Groningen Europapark railway station

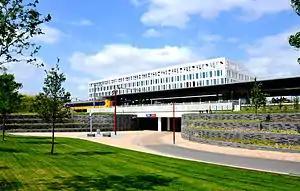
Groningen Europapark railway station in 2013

Groningen Europapark (abbreviation: Gerp) is an unstaffed railway station in Groningen in the Netherlands. It is situated on the Harlingen–Nieuweschans railway between Groningen and Kropswolde and on the Meppel–Groningen railway between Haren and Groningen. It was opened in 2007 and rebuilt in 2012. Local train services are operated by Arriva and Nederlandse Spoorwegen.